2009 New York elections

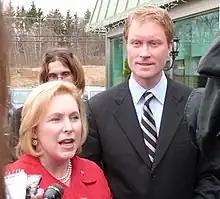
New York junior Senator Kirsten Gillibrand (D) on a campaign stop with Congressional candidate Scott Murphy (D) at a diner in Brunswick, New York during the 2009 special election for the 20th congressional district of New York. New York Governor David Paterson replaced former Senator Hillary Clinton with Senator Gillibrand (the former Congresswoman from New York's 20th congressional district) upon her accession of the office of United States Secretary of State in the Obama administration. Murphy won that election and represented New York's 20th congressional district in the United States House of Representatives until he was beat by challenger Chris Gibson in 2010.

Kirsten Gillibrand was appointed to the United States Senate, replacing Hillary Clinton, who resigned to become United States Secretary of State. A special election was held to fill her House seat on March 31, with Republican James Tedisco and Democrat Scott Murphy the two candidates. After the two finished in a near tie on election night, absentee ballots turned up a 700-vote margin for Murphy, despite the ballots being sent out to far more Republicans than Democrats. Murphy won the seat.